Habsburg Castle

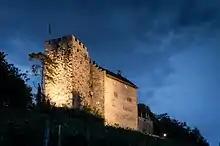
View from the South at dusk

The castle has been owned by the Canton of Aargau since 1804. It became part of in 2009. Today the "large" and "small" towers of the original castle are preserved, attached to a residential building of the 13th century, while large parts of the complex lie in ruins. The extent of its eastern part is recognizable only by foundation walls. The palatial residence hosts a restaurant and a small exhibition.